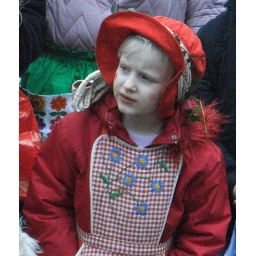
little country girl in red